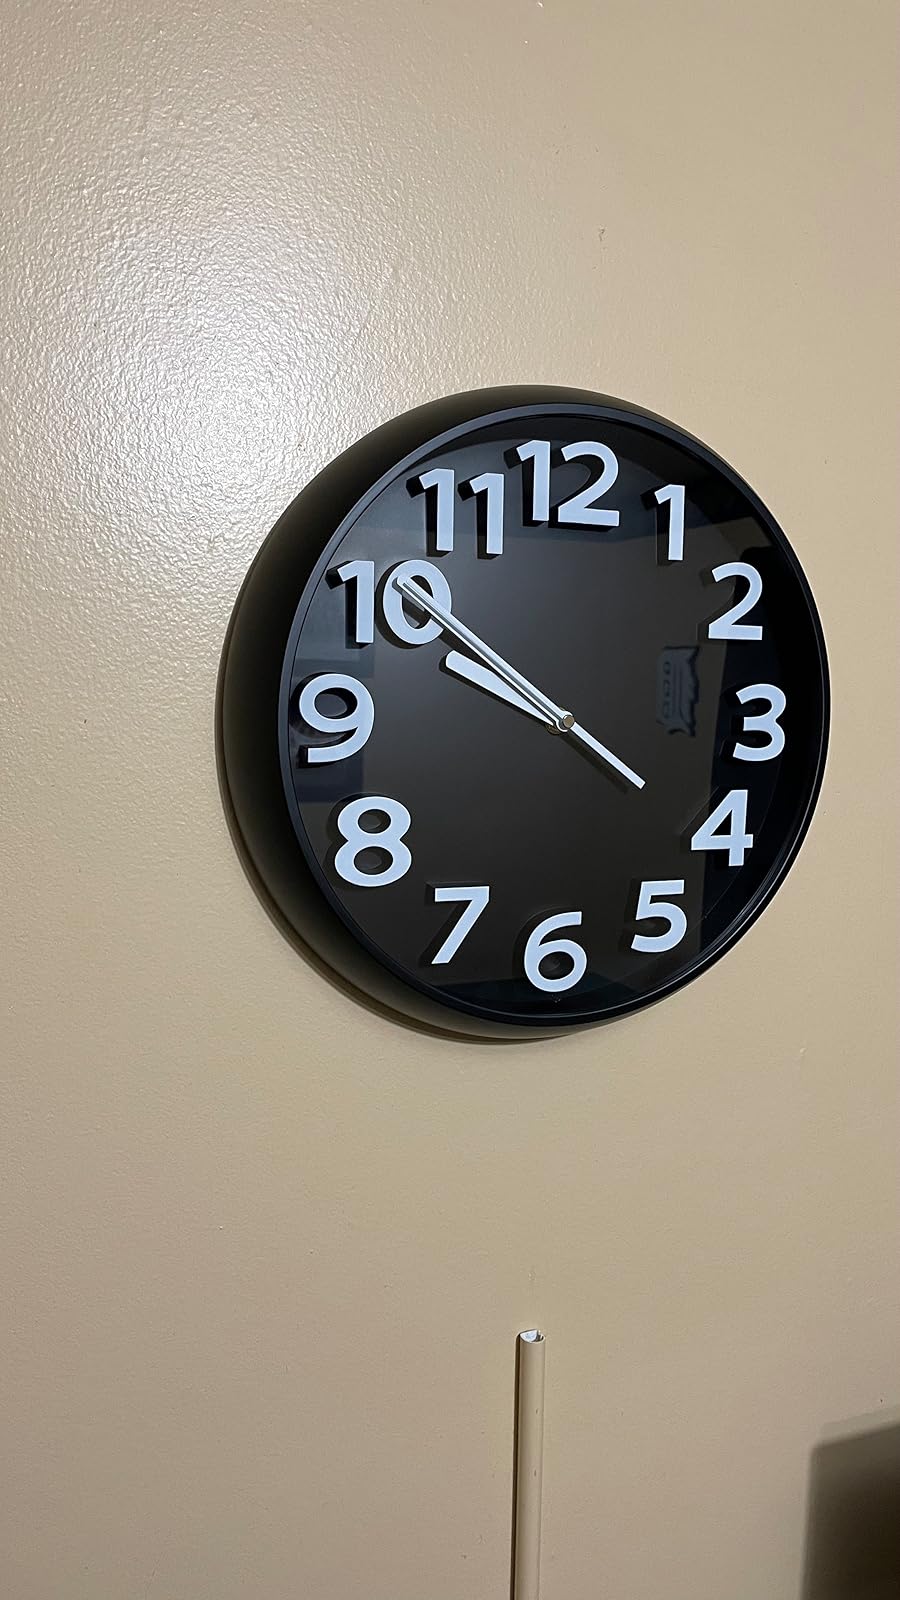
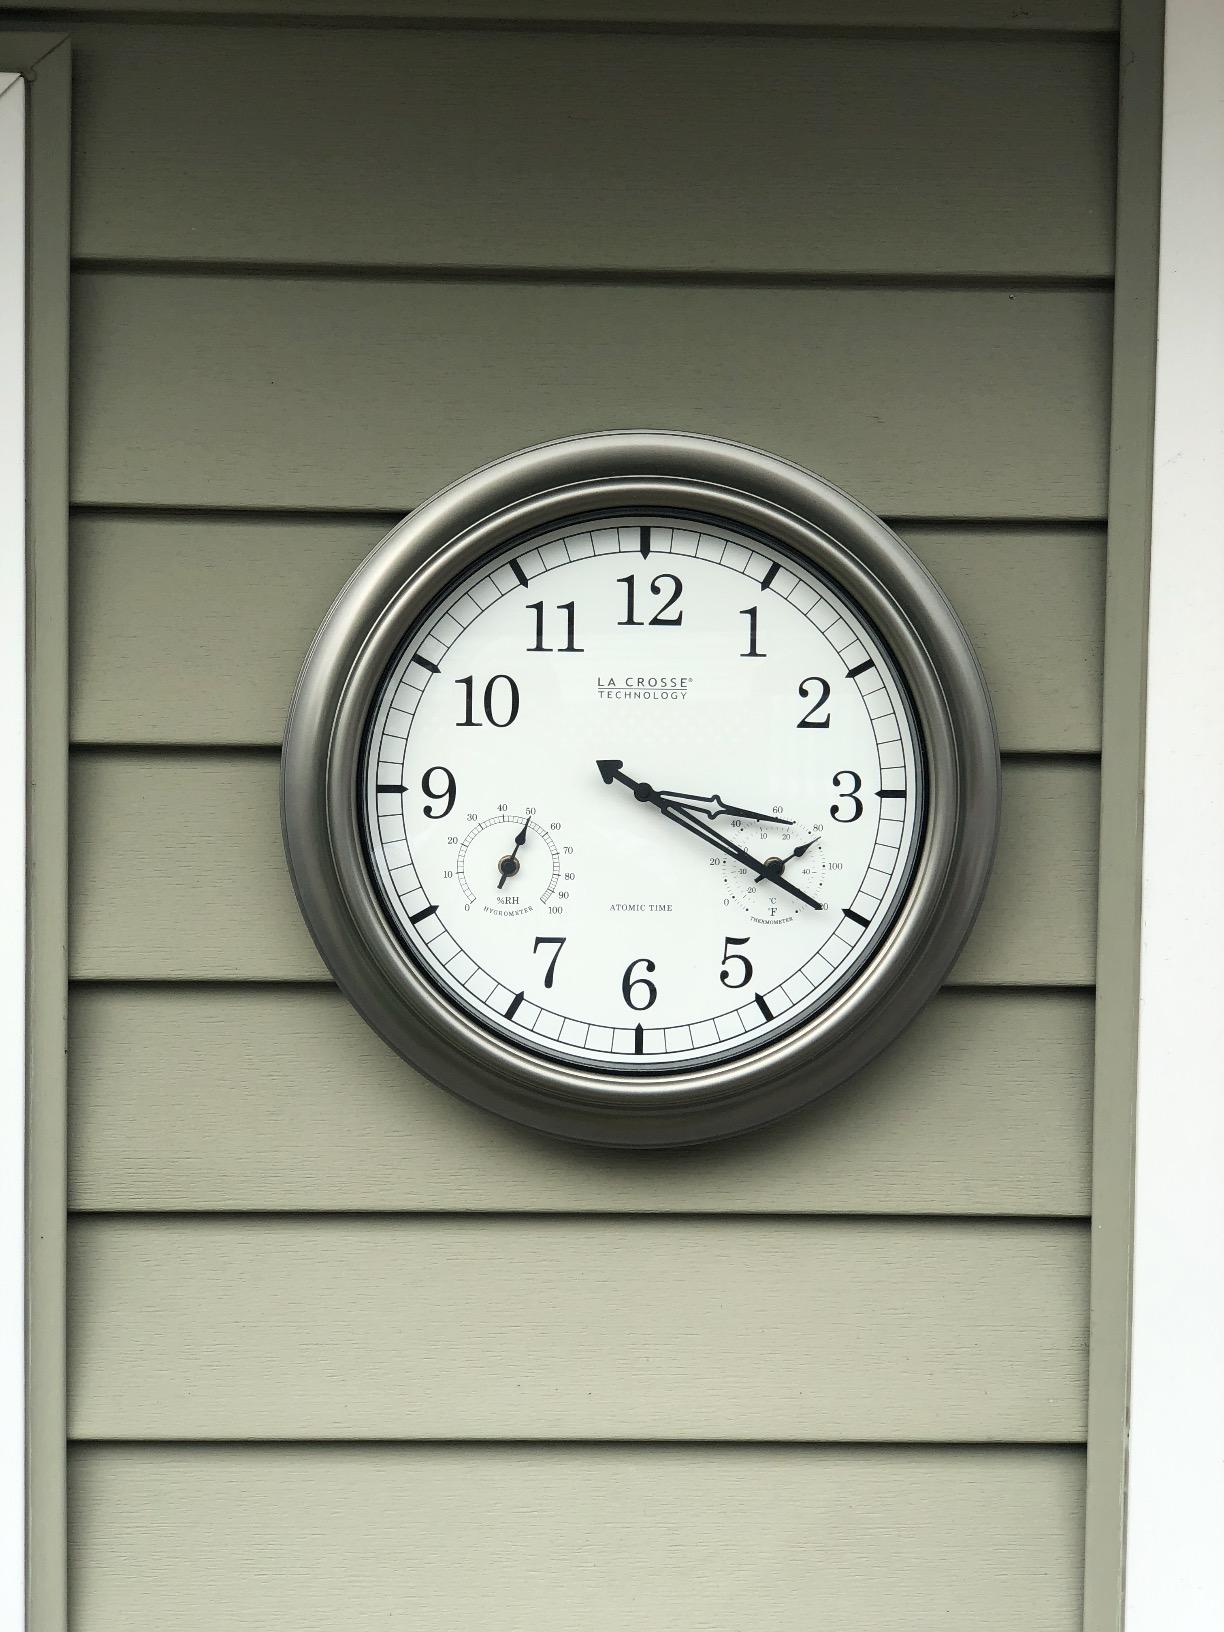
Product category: clock
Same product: no